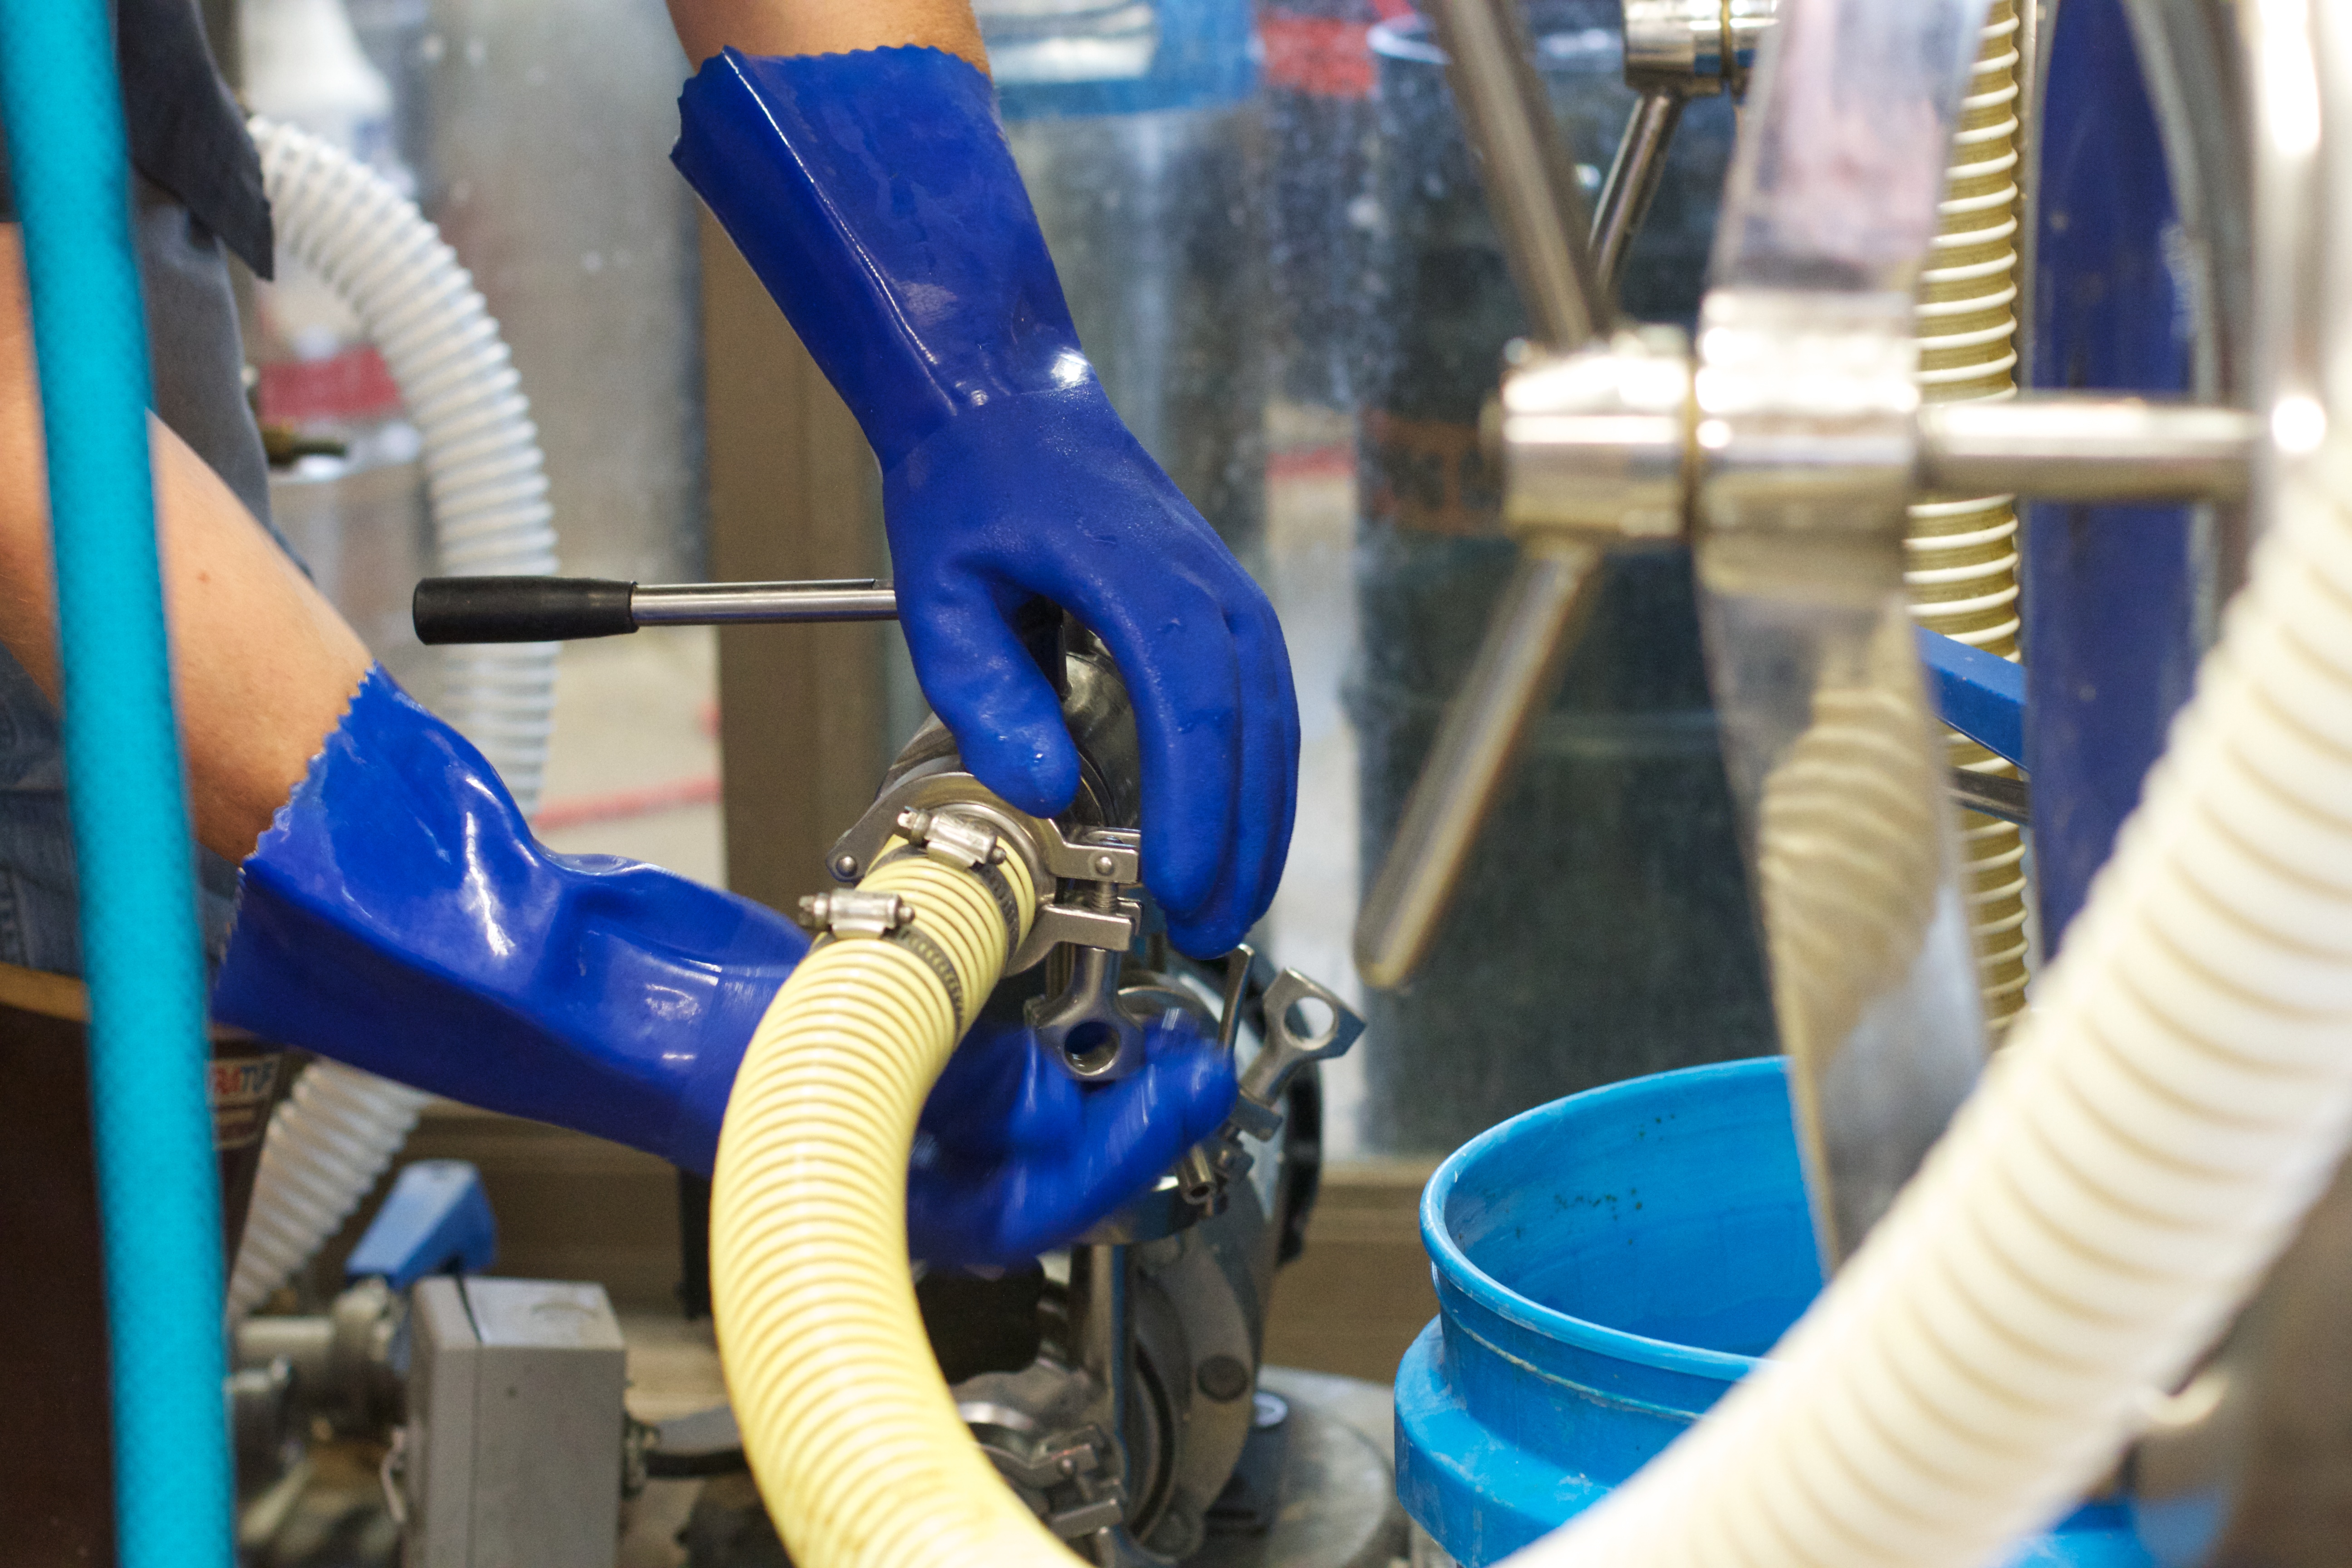
wheel, bicycle, vehicle, machine, blue, beer, thatbrewery, aircraft engine